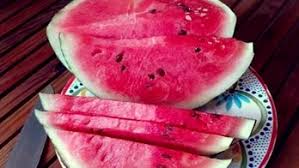
Label: Watermelon